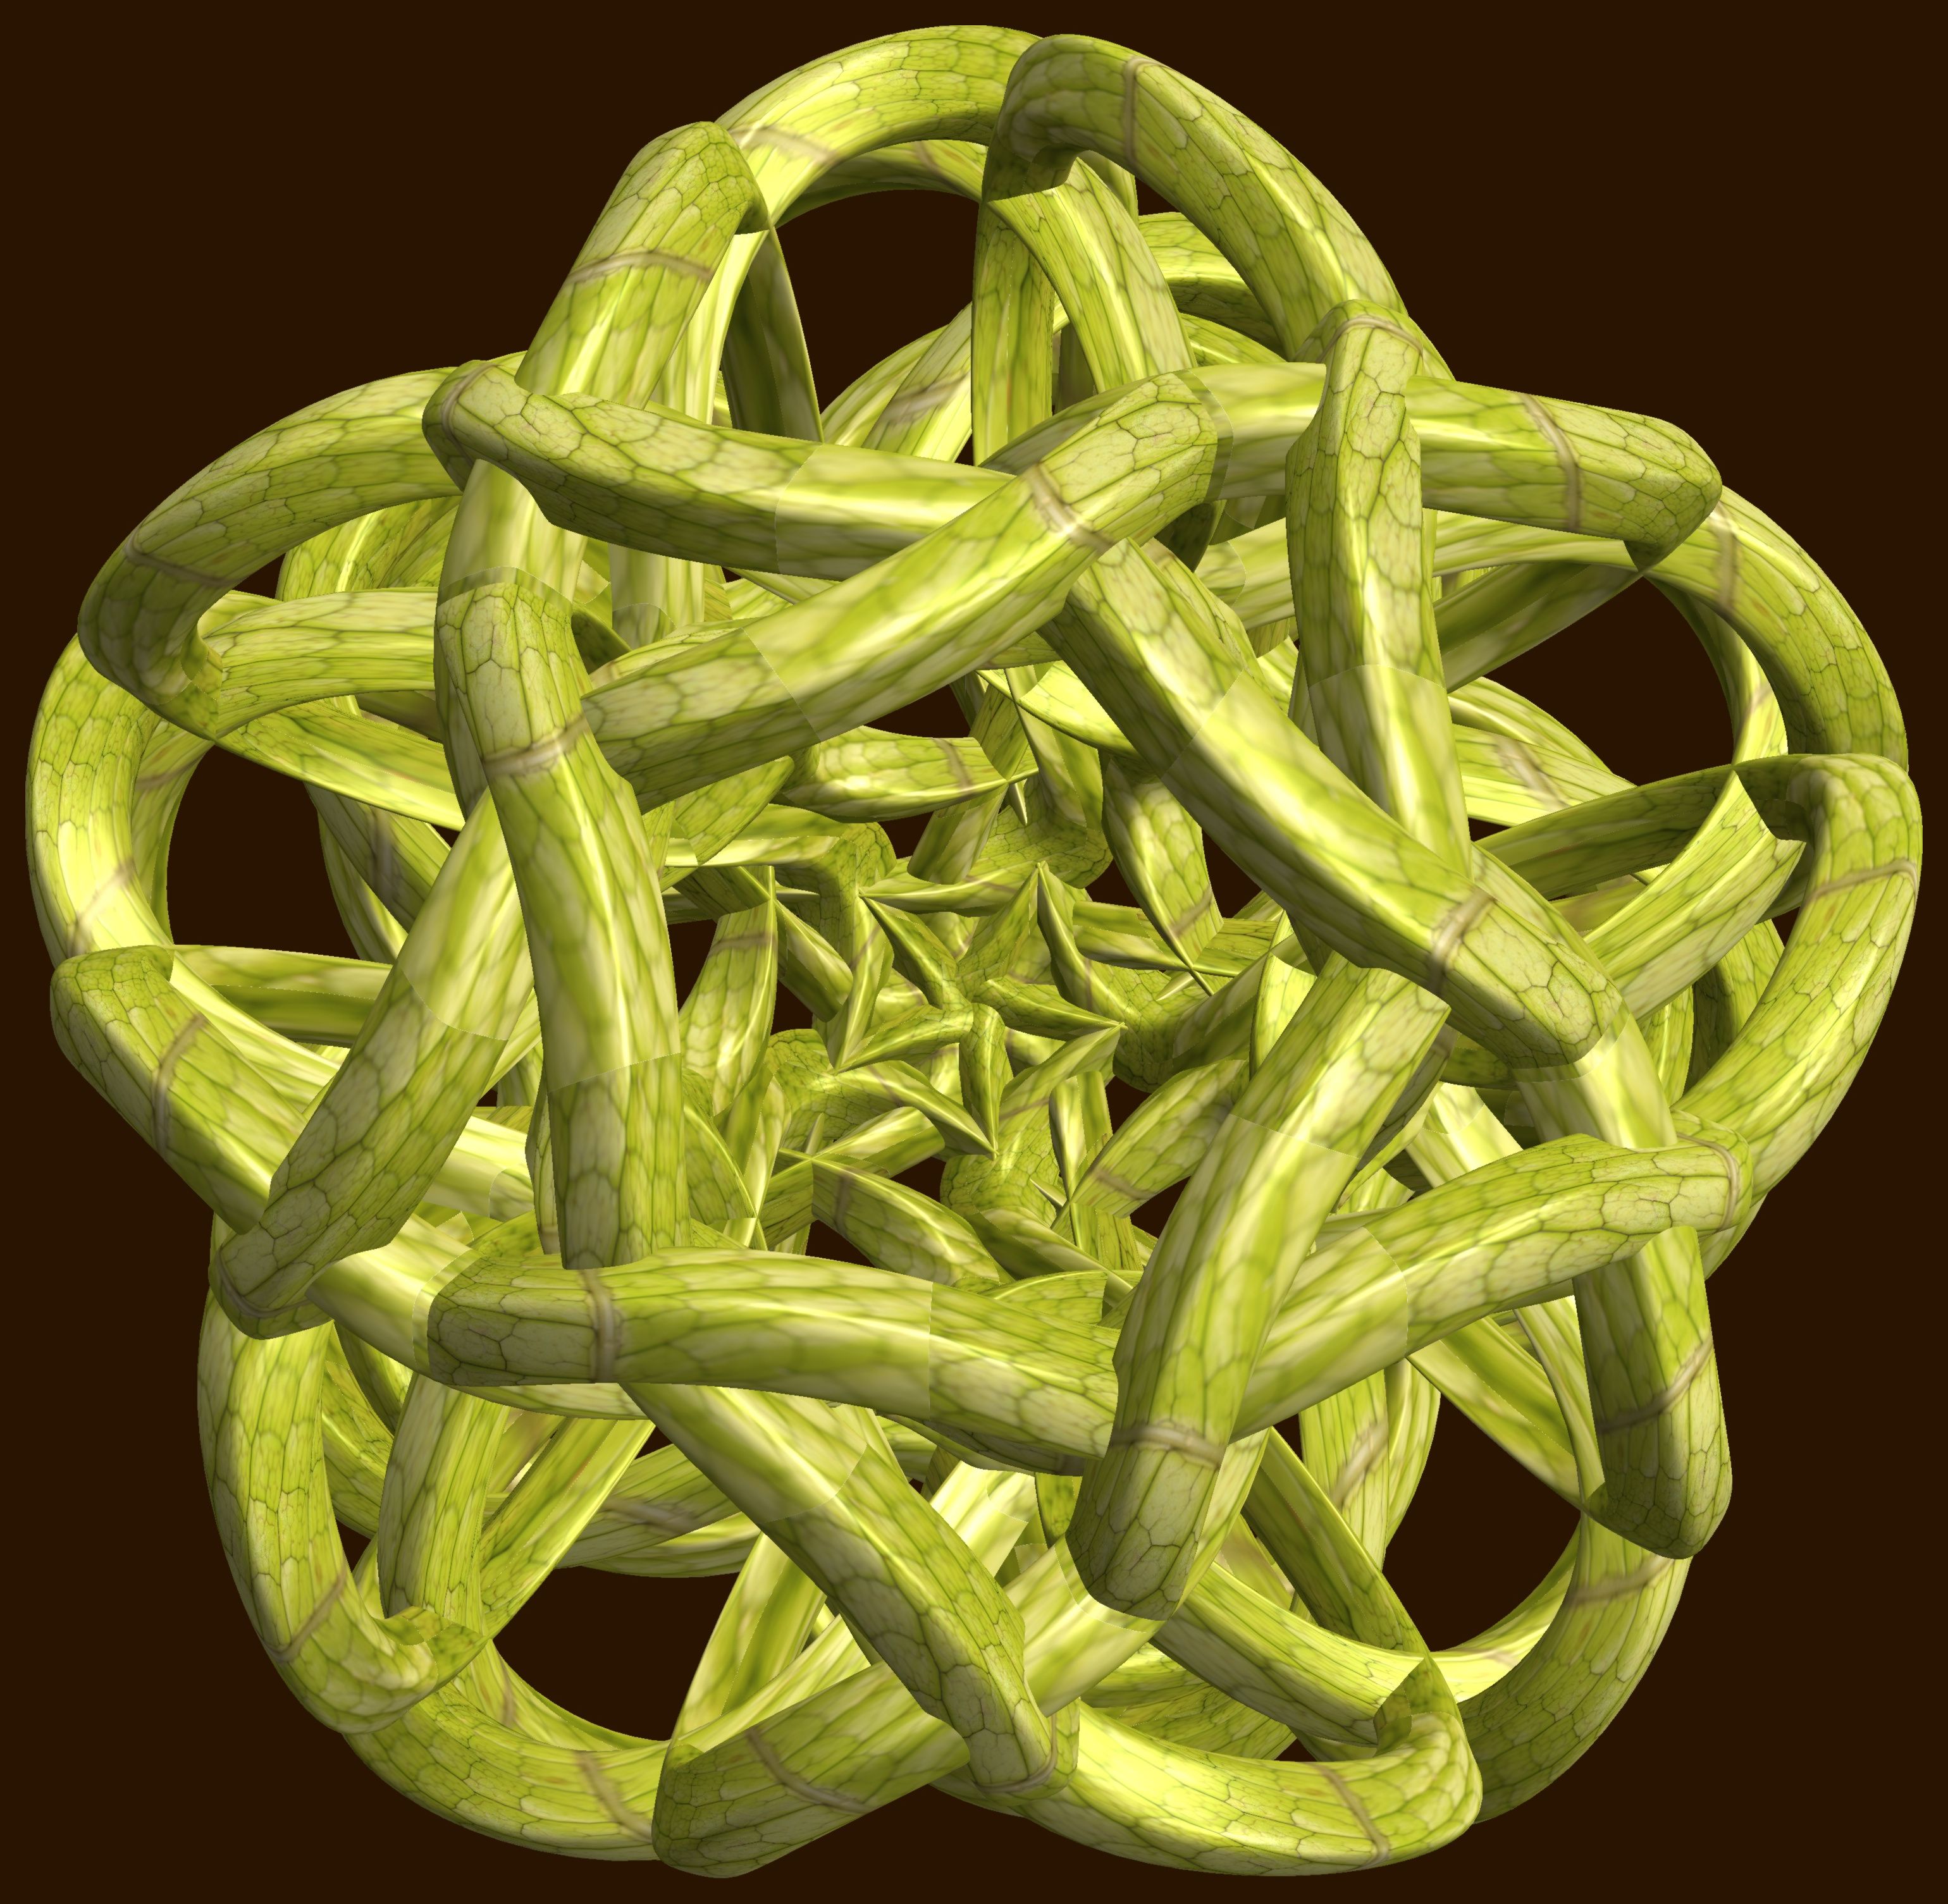
structure, texture, pattern, food, green, produce, vegetable, cool image, figure, design, symmetry, 3d, graphic, knot, mathematica, cg, parametricplot3d, code, program, algorithm, abstruct, mapping